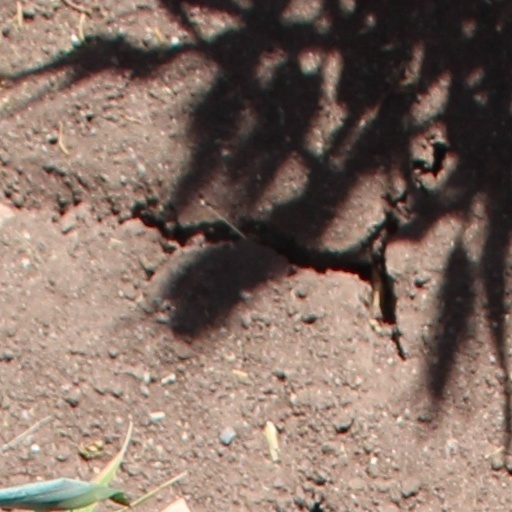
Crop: wheat